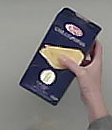
Product: barilla_lasagne